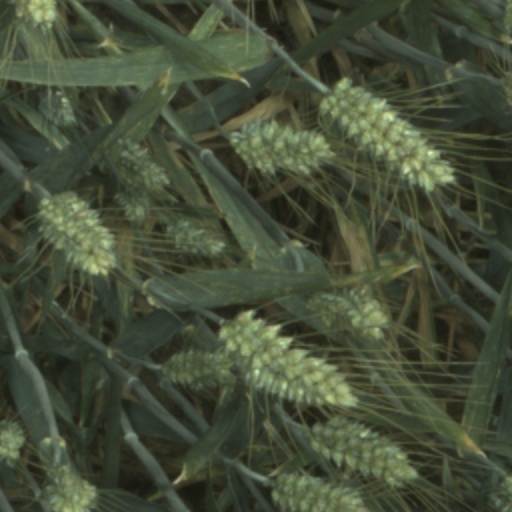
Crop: wheat